Adelaide Hills Council

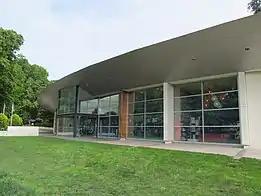
Adelaide Hills Council Head Office, Stirling

Adelaide Hills Council is a local government area in the Adelaide Hills of South Australia. It is in the hills east of Adelaide, the capital of South Australia. It extends from the South Para Reservoir in the north, to the Mount Bold Reservoir in the south.